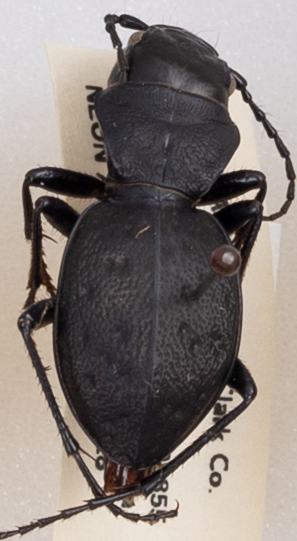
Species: Omus dejeanii
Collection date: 2019-05-28
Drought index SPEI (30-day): -1.28
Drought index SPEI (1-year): -2.09
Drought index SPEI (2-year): -2.09